Byron White

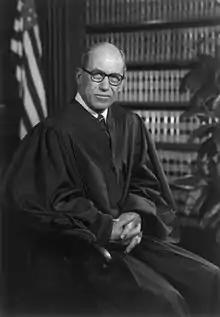
Official portrait, 1976

White took a middle course on the issue of the death penalty: he was one of five justices who voted in "Furman v. Georgia" (1972) to strike down several state capital punishment statutes, voicing concern over the arbitrary way in which the death penalty was administered. The Furman decision ended capital punishment in the U.S. until the court's ruling in "Gregg v. Georgia" (1976). In that case, White voted to uphold Georgia's new capital punishment law.